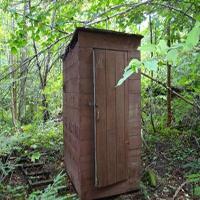
Weather: cloudy or overcast